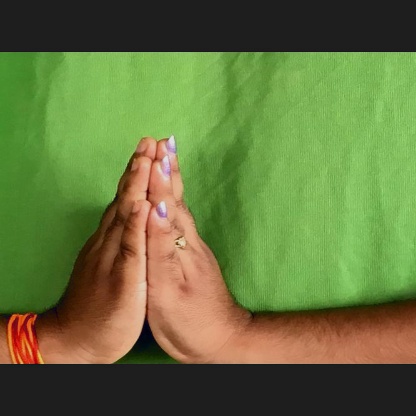
Mudra: Anjali